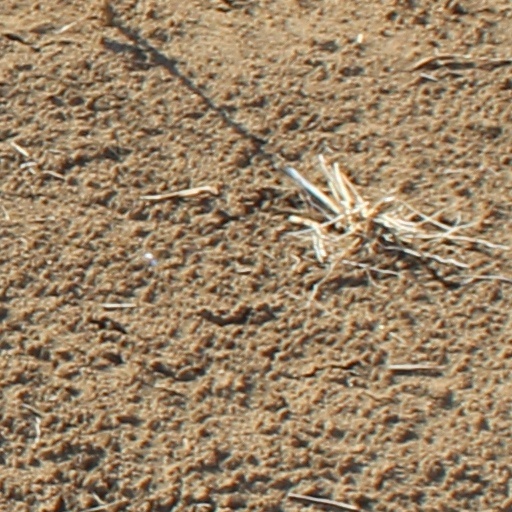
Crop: wheat